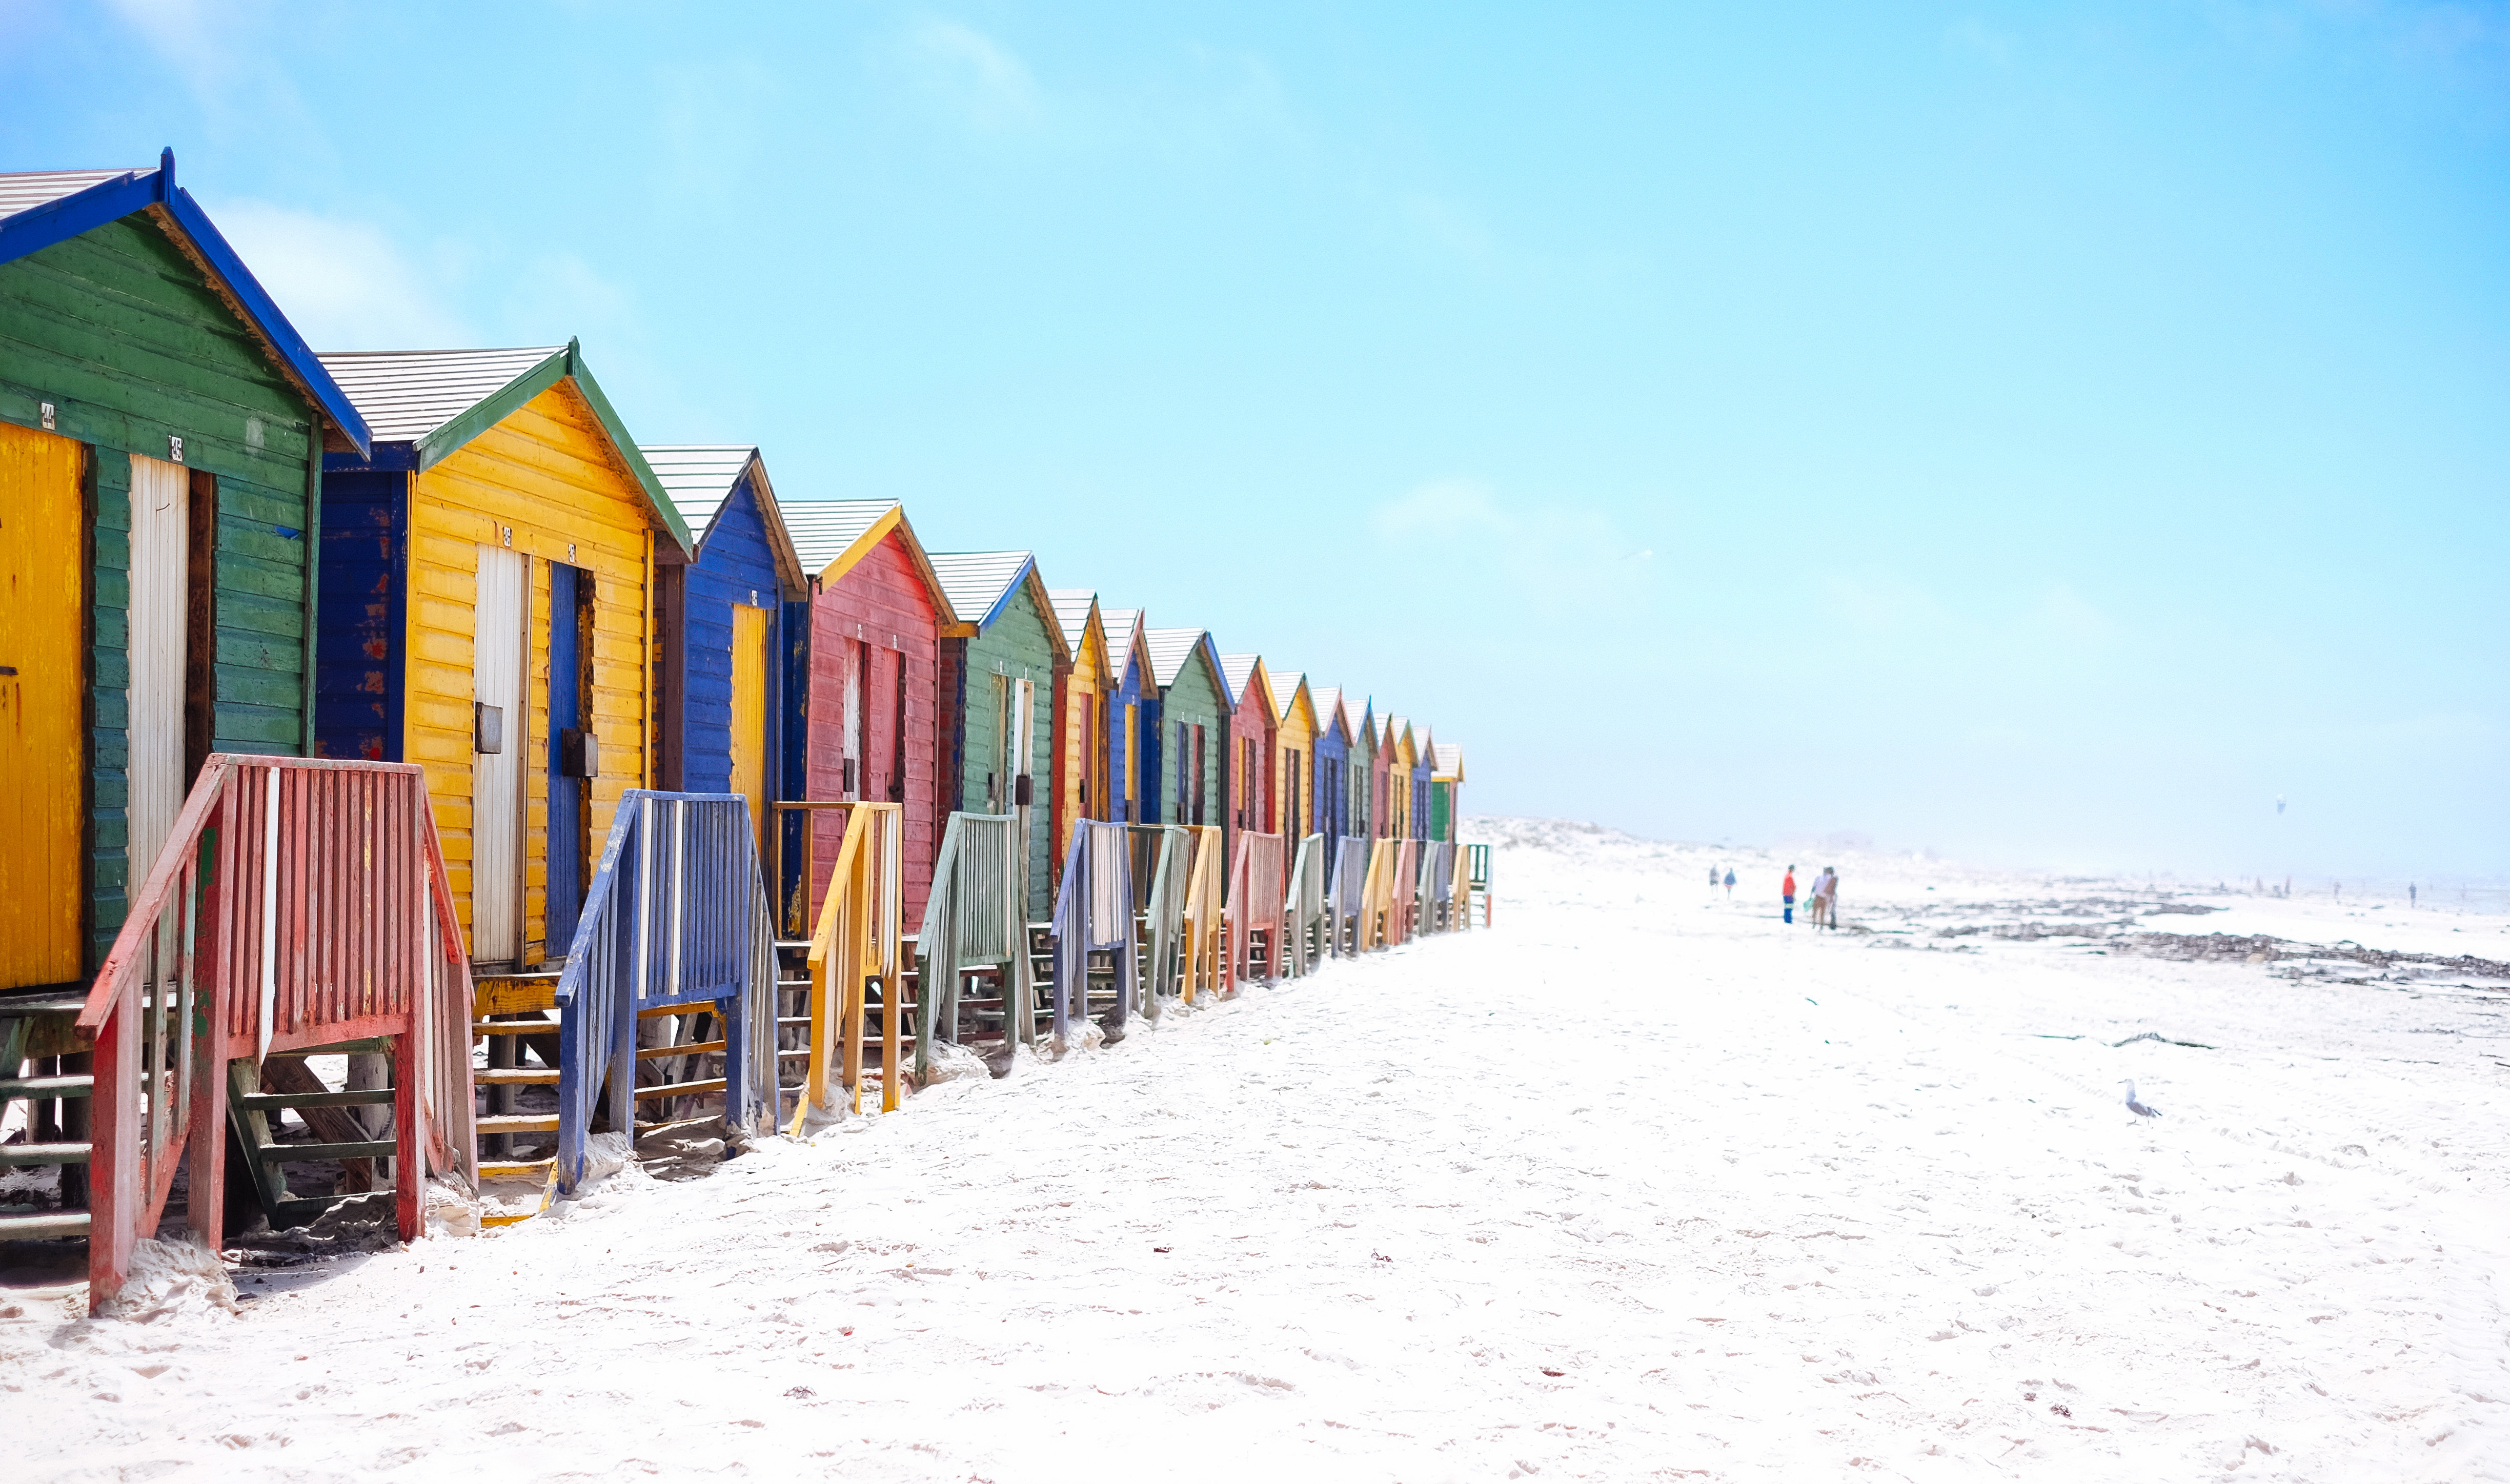
beach, landscape, sea, sand, snow, winter, sky, staircase, vacation, hut, seaside, colourful, weather, facade, colorful, seashore, season, outdoors, shelter, resort, houses, wooden stairs